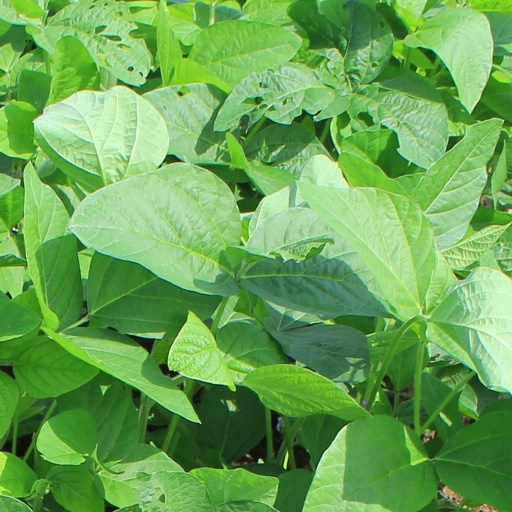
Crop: soybean